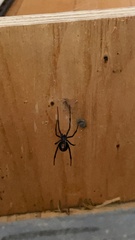
Species: Lactrodectus_hesperus